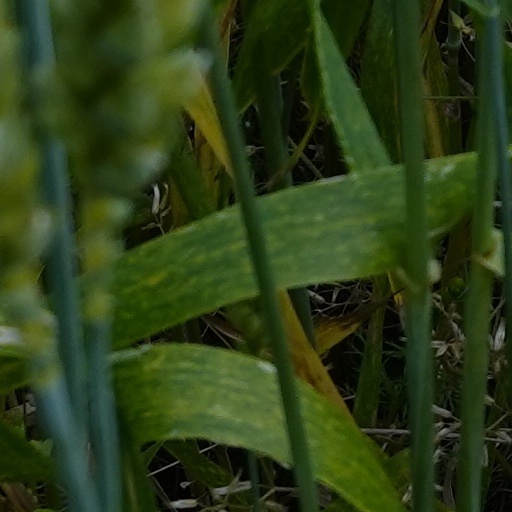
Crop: wheat